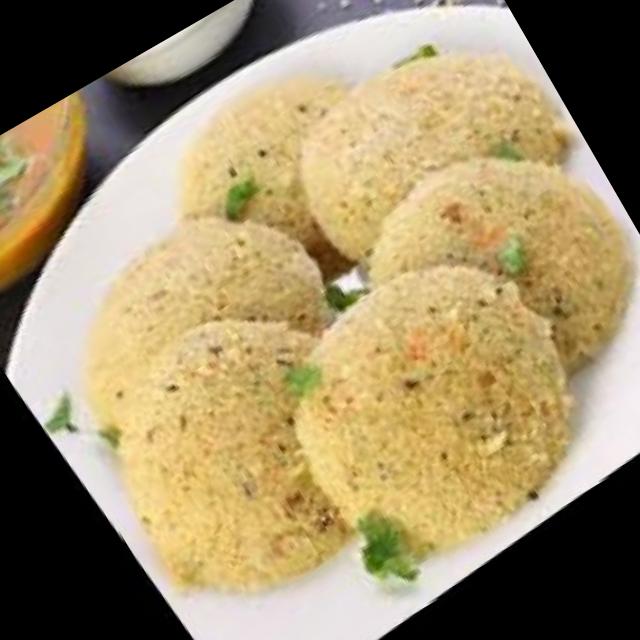
Dish: idli